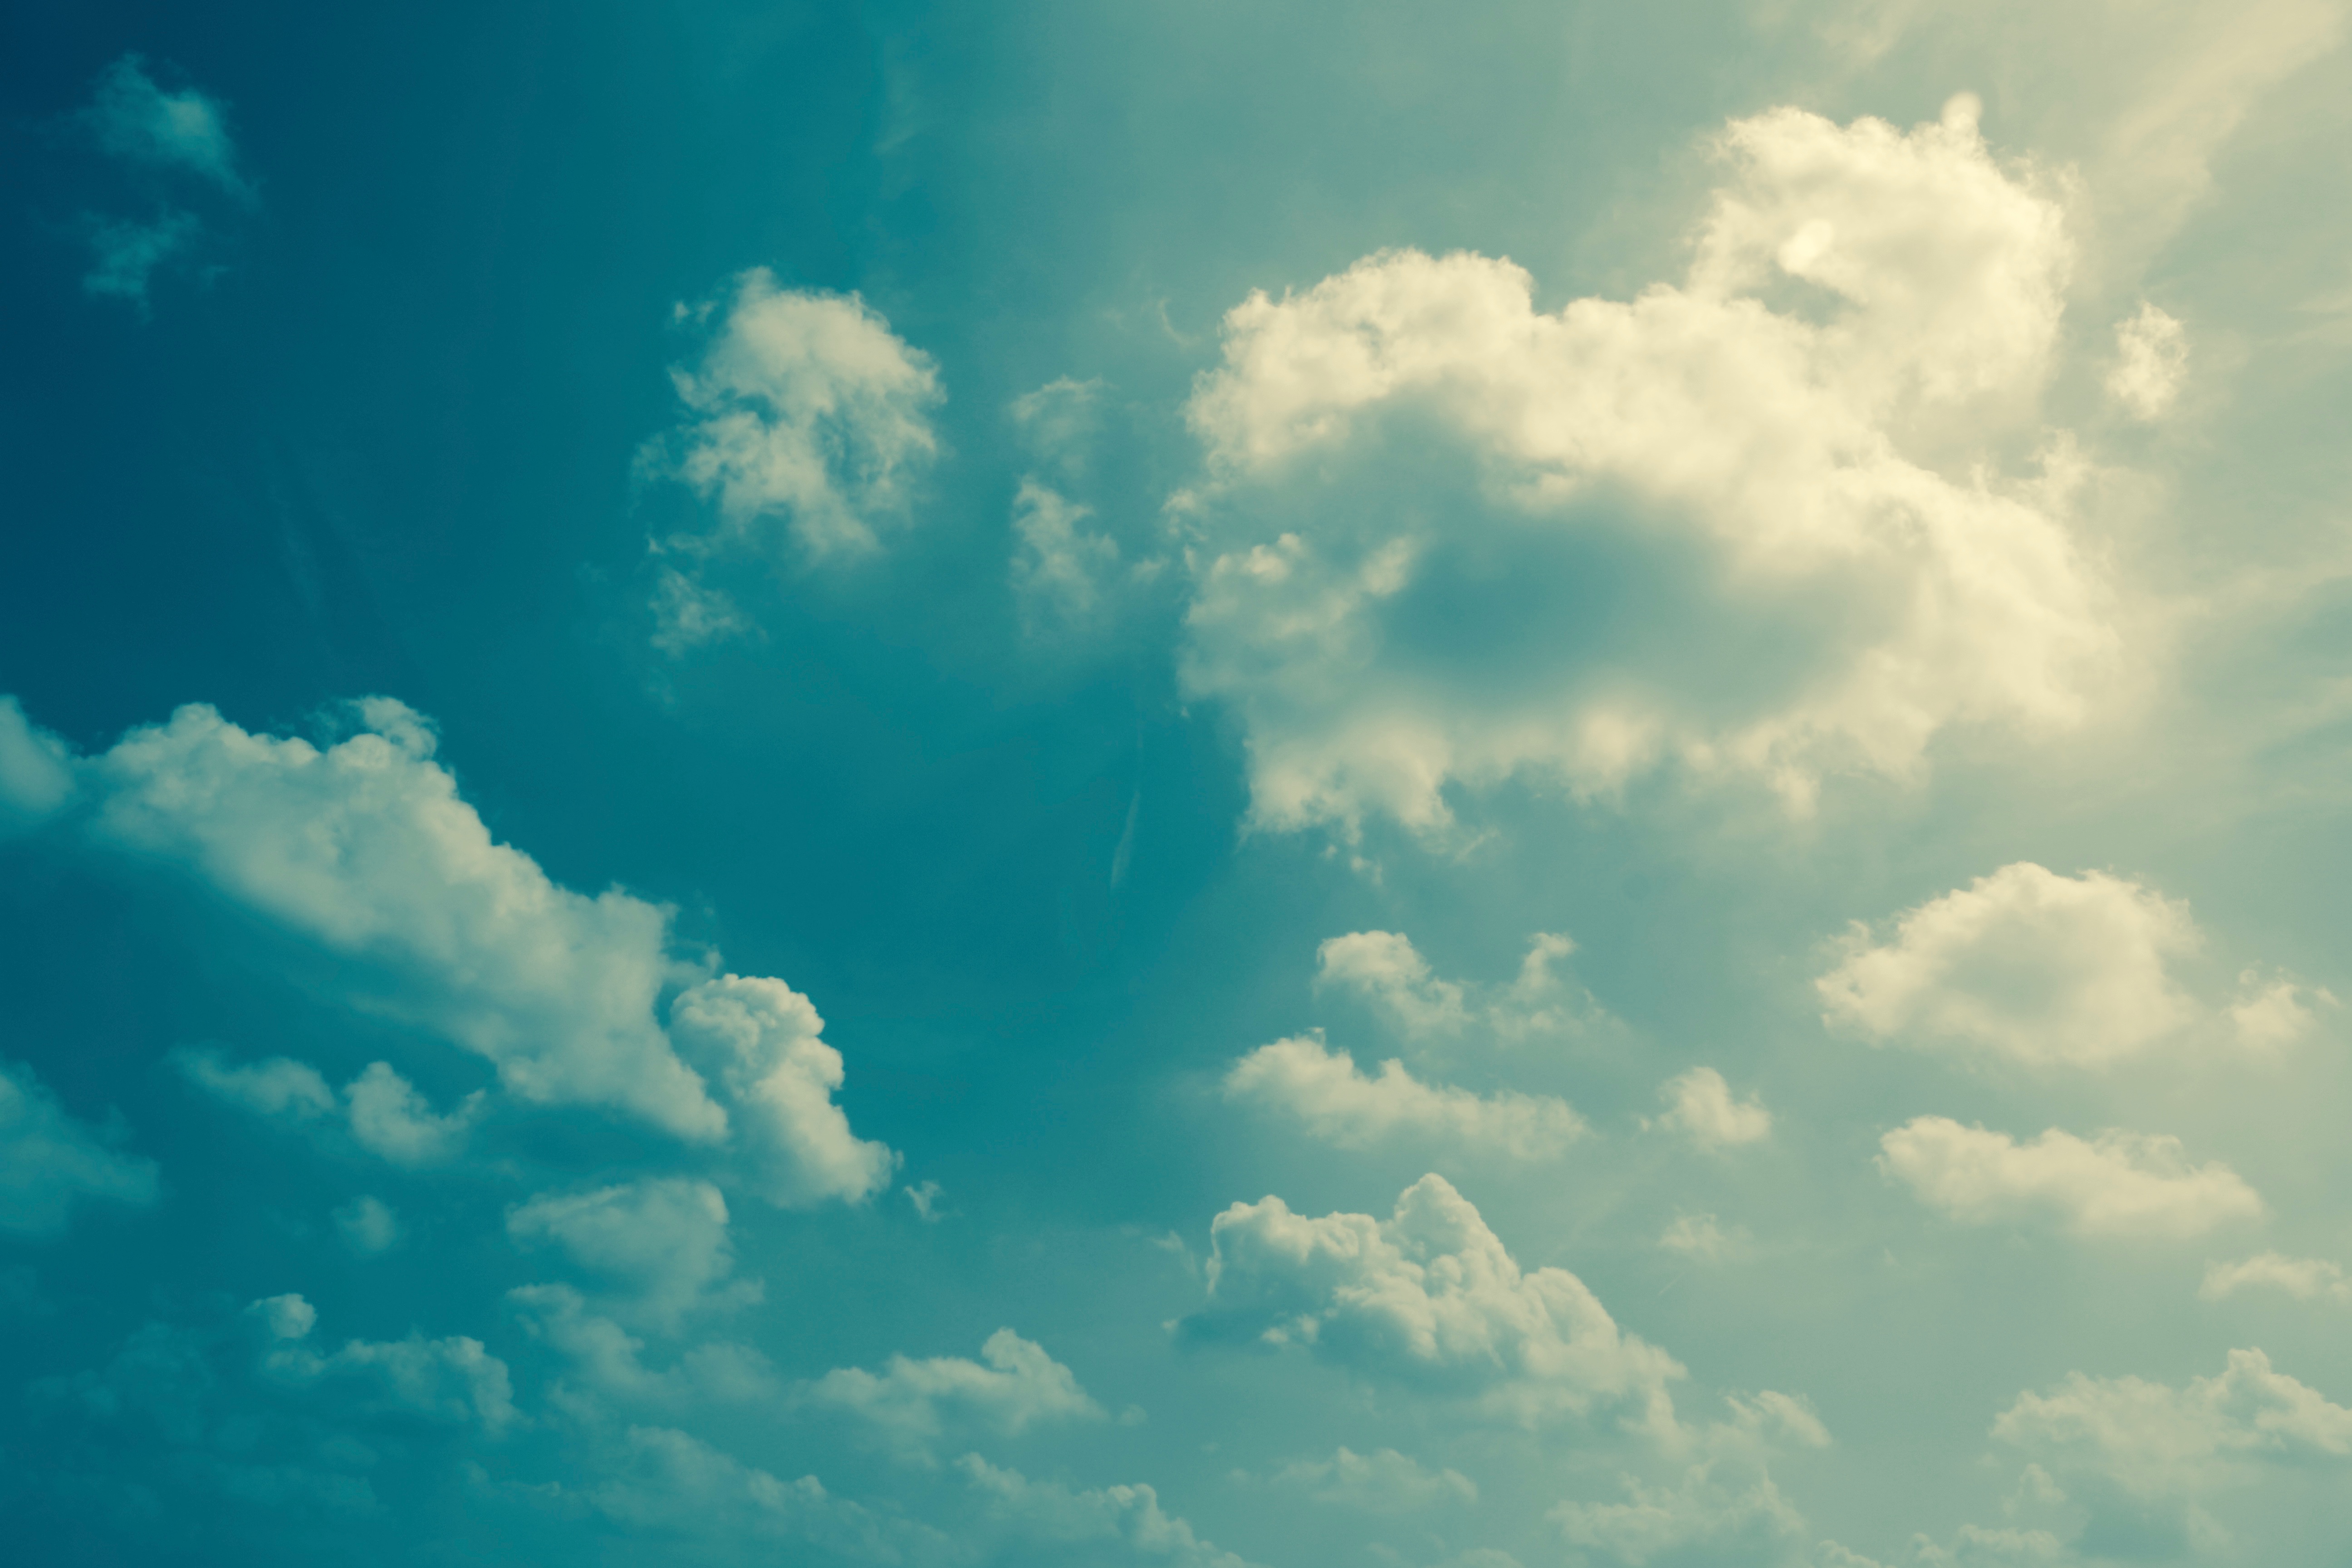
cloud, sky, sunlight, atmosphere, daytime, cumulus, meteorological phenomenon, atmosphere of earth